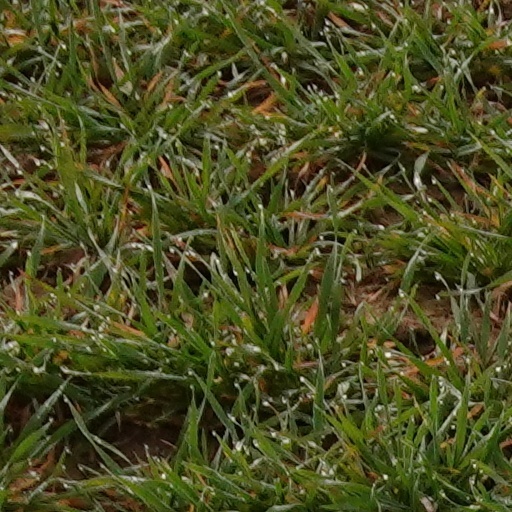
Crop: wheat